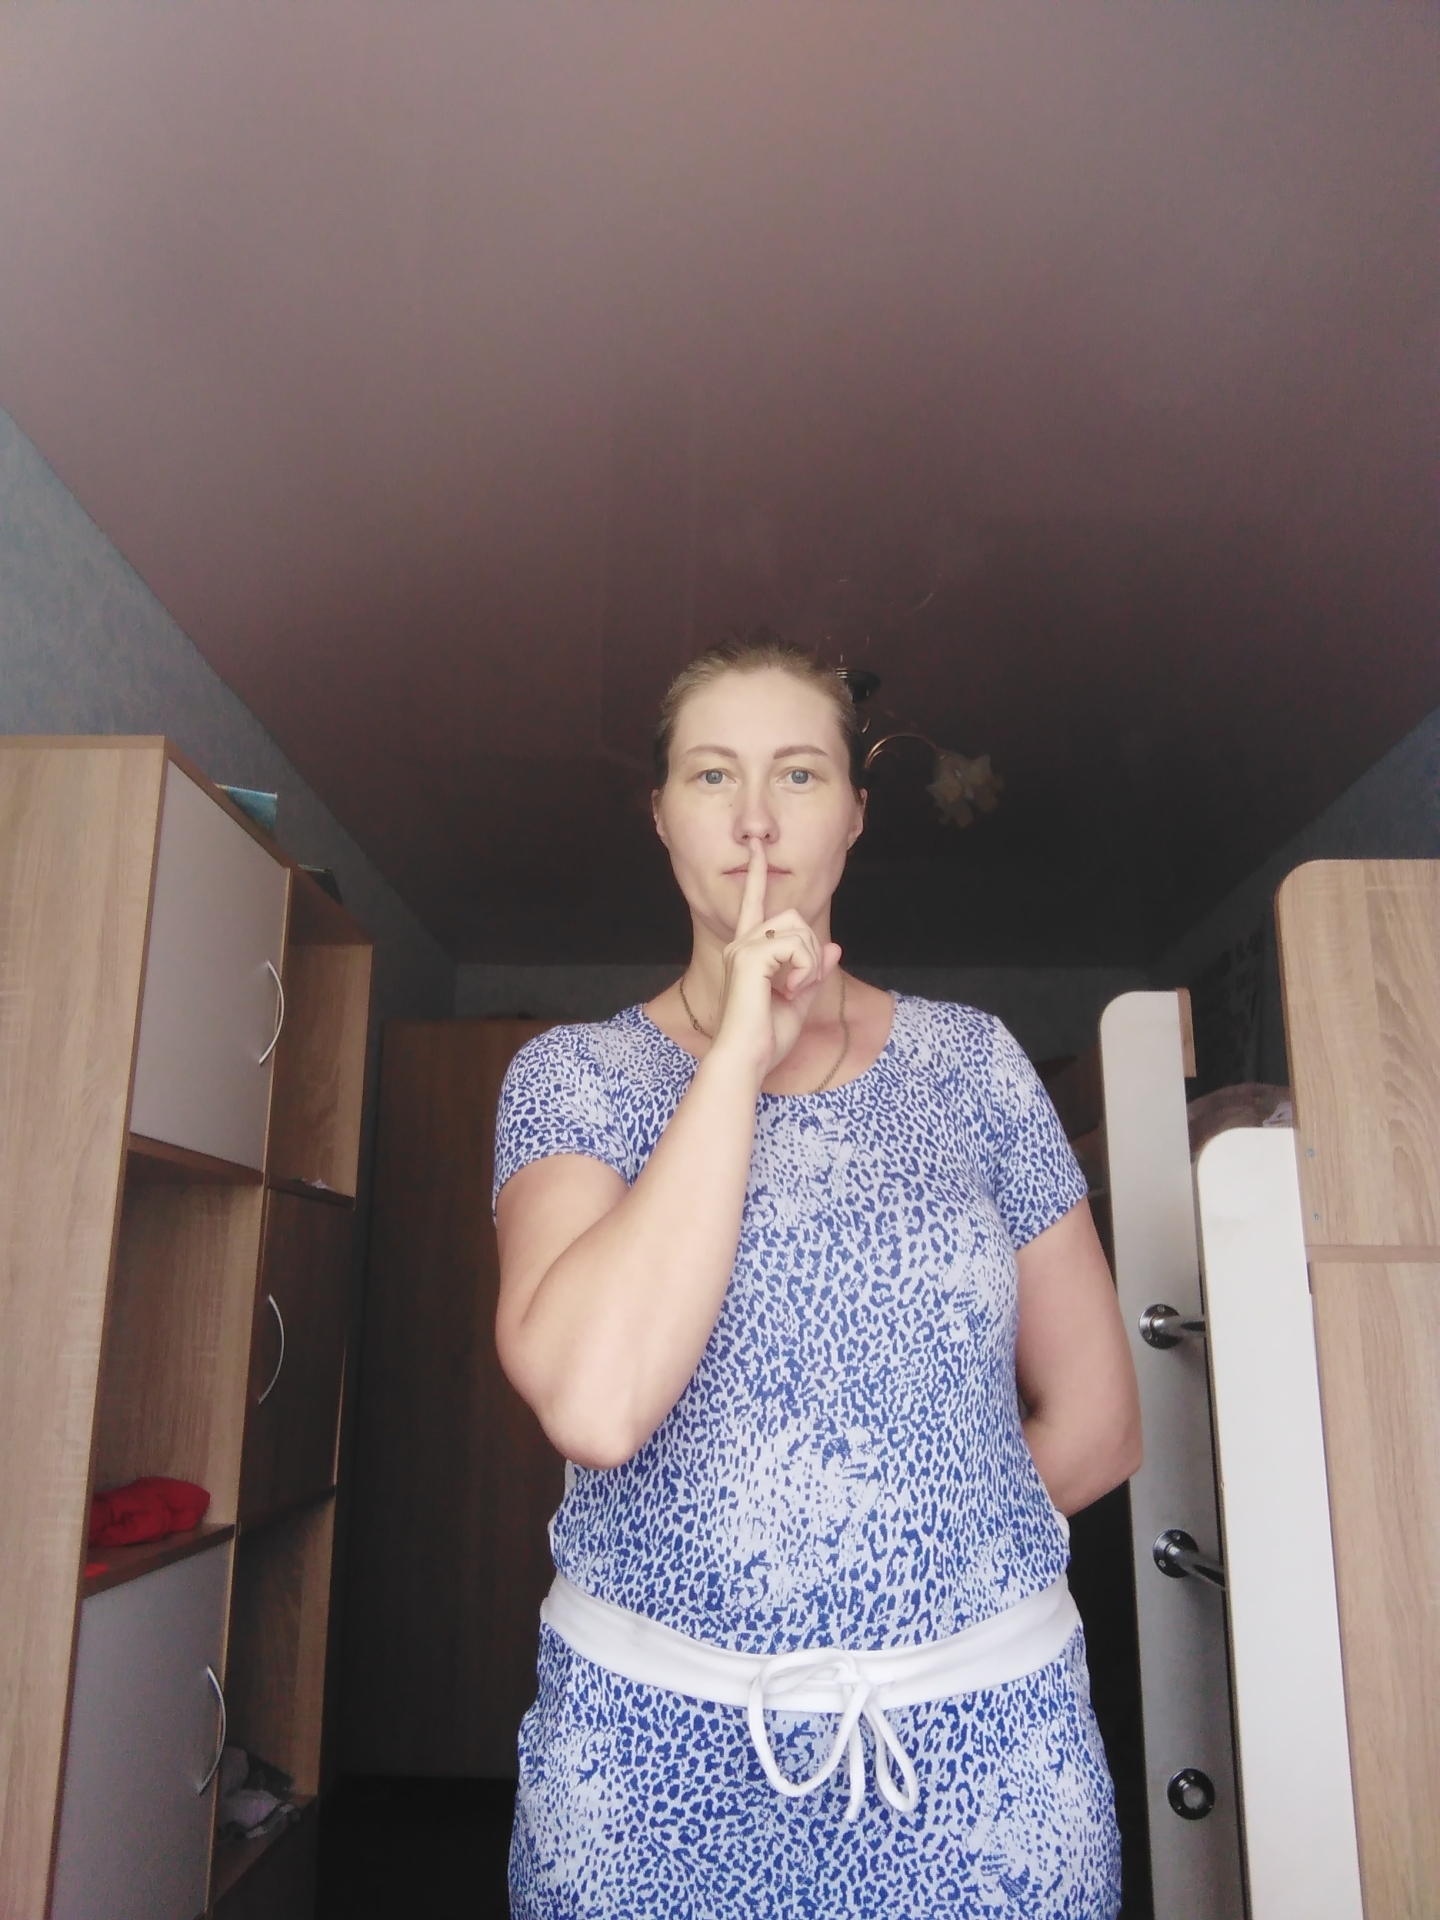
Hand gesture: mute